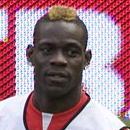
Age: 23